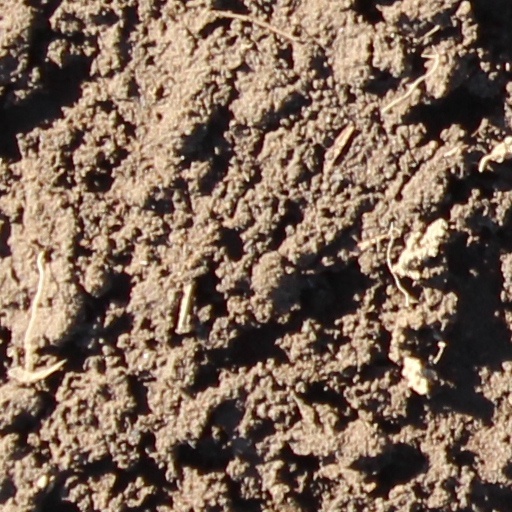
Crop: wheat